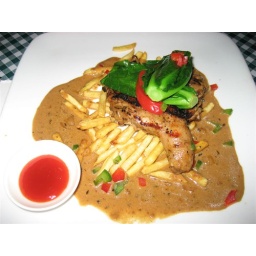
Grilled chicken for dinner @ cat eyes steakhouse near taman kosas